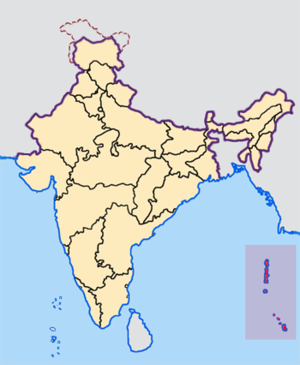
Les Andamanais, ou Mincopies, sont les habitants autochtones des îles Andaman. La plupart des autres habitants sont des Bengalis hindouistes venus du Bengale oriental lorsque celui-ci est devenu le Pakistan oriental. Les îles Andaman sont un territoire de l'Union indienne situé à 800 km environ au sud-est de l'Inde dans le golfe du Bengale, au large des côtes birmanes.